The Left North Rhine-Westphalia

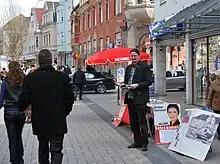
Campaigning for the Left in Lippstadt

> Party of Democratic Socialism (PDS)